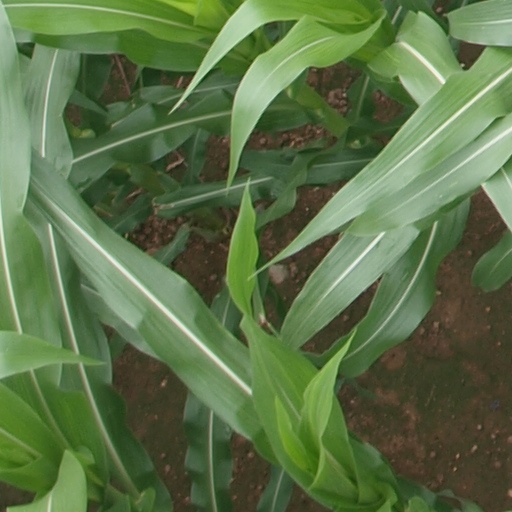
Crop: maize; corn